Cherokee–American wars

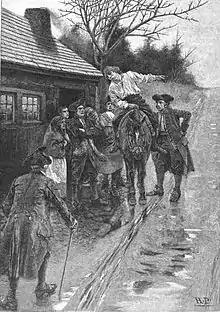
"The Cherokees are Coming!", an illustration depicting a scout warning the residents of Knoxville, Tennessee, of the approach of a large Cherokee force in September 1793

The Cherokee–American wars, also known as the Chickamauga Wars, were a series of raids, campaigns, ambushes, minor skirmishes, and several full-scale frontier battles in the Old Southwest from 1776 to 1794 between the Cherokee and American settlers on the frontier. Most of the events took place in the Upper South region. While the fighting stretched across the entire period, there were extended periods with little or no action.